Final Approach (video game)

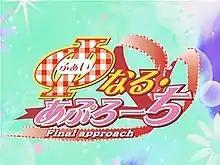

is a Japanese visual novel developed by PrincessSoft which was released on October 7, 2004. It has been adapted into an anime television series animated by Zexcs and aired from October to December 2004 with original character designs by Aoi Nishimata. The title uses the Greek letter Φ (phi) to represent to the in the Japanese transliteration of the English word "final". The series of half-length episodes aired in Japan in October 2004 (back-to-back with "W~Wish", a separate series), with the last episode ending a few months later.